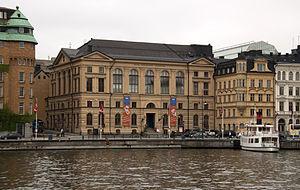
L'École royale supérieure de musique de Stockholm est un établissement public qui dispense un enseignement professionnel de la musique. Elle a été fondée en 1771.